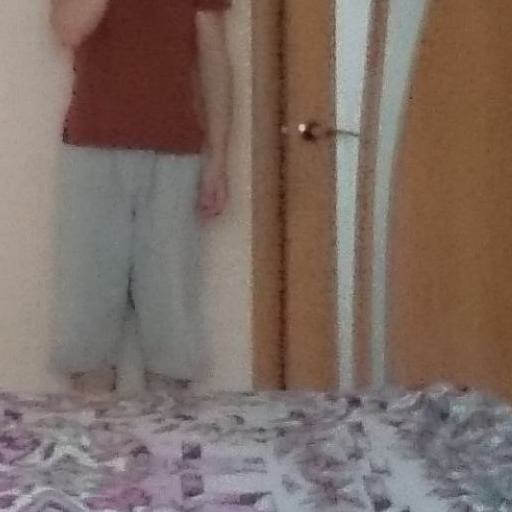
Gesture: no_gesture